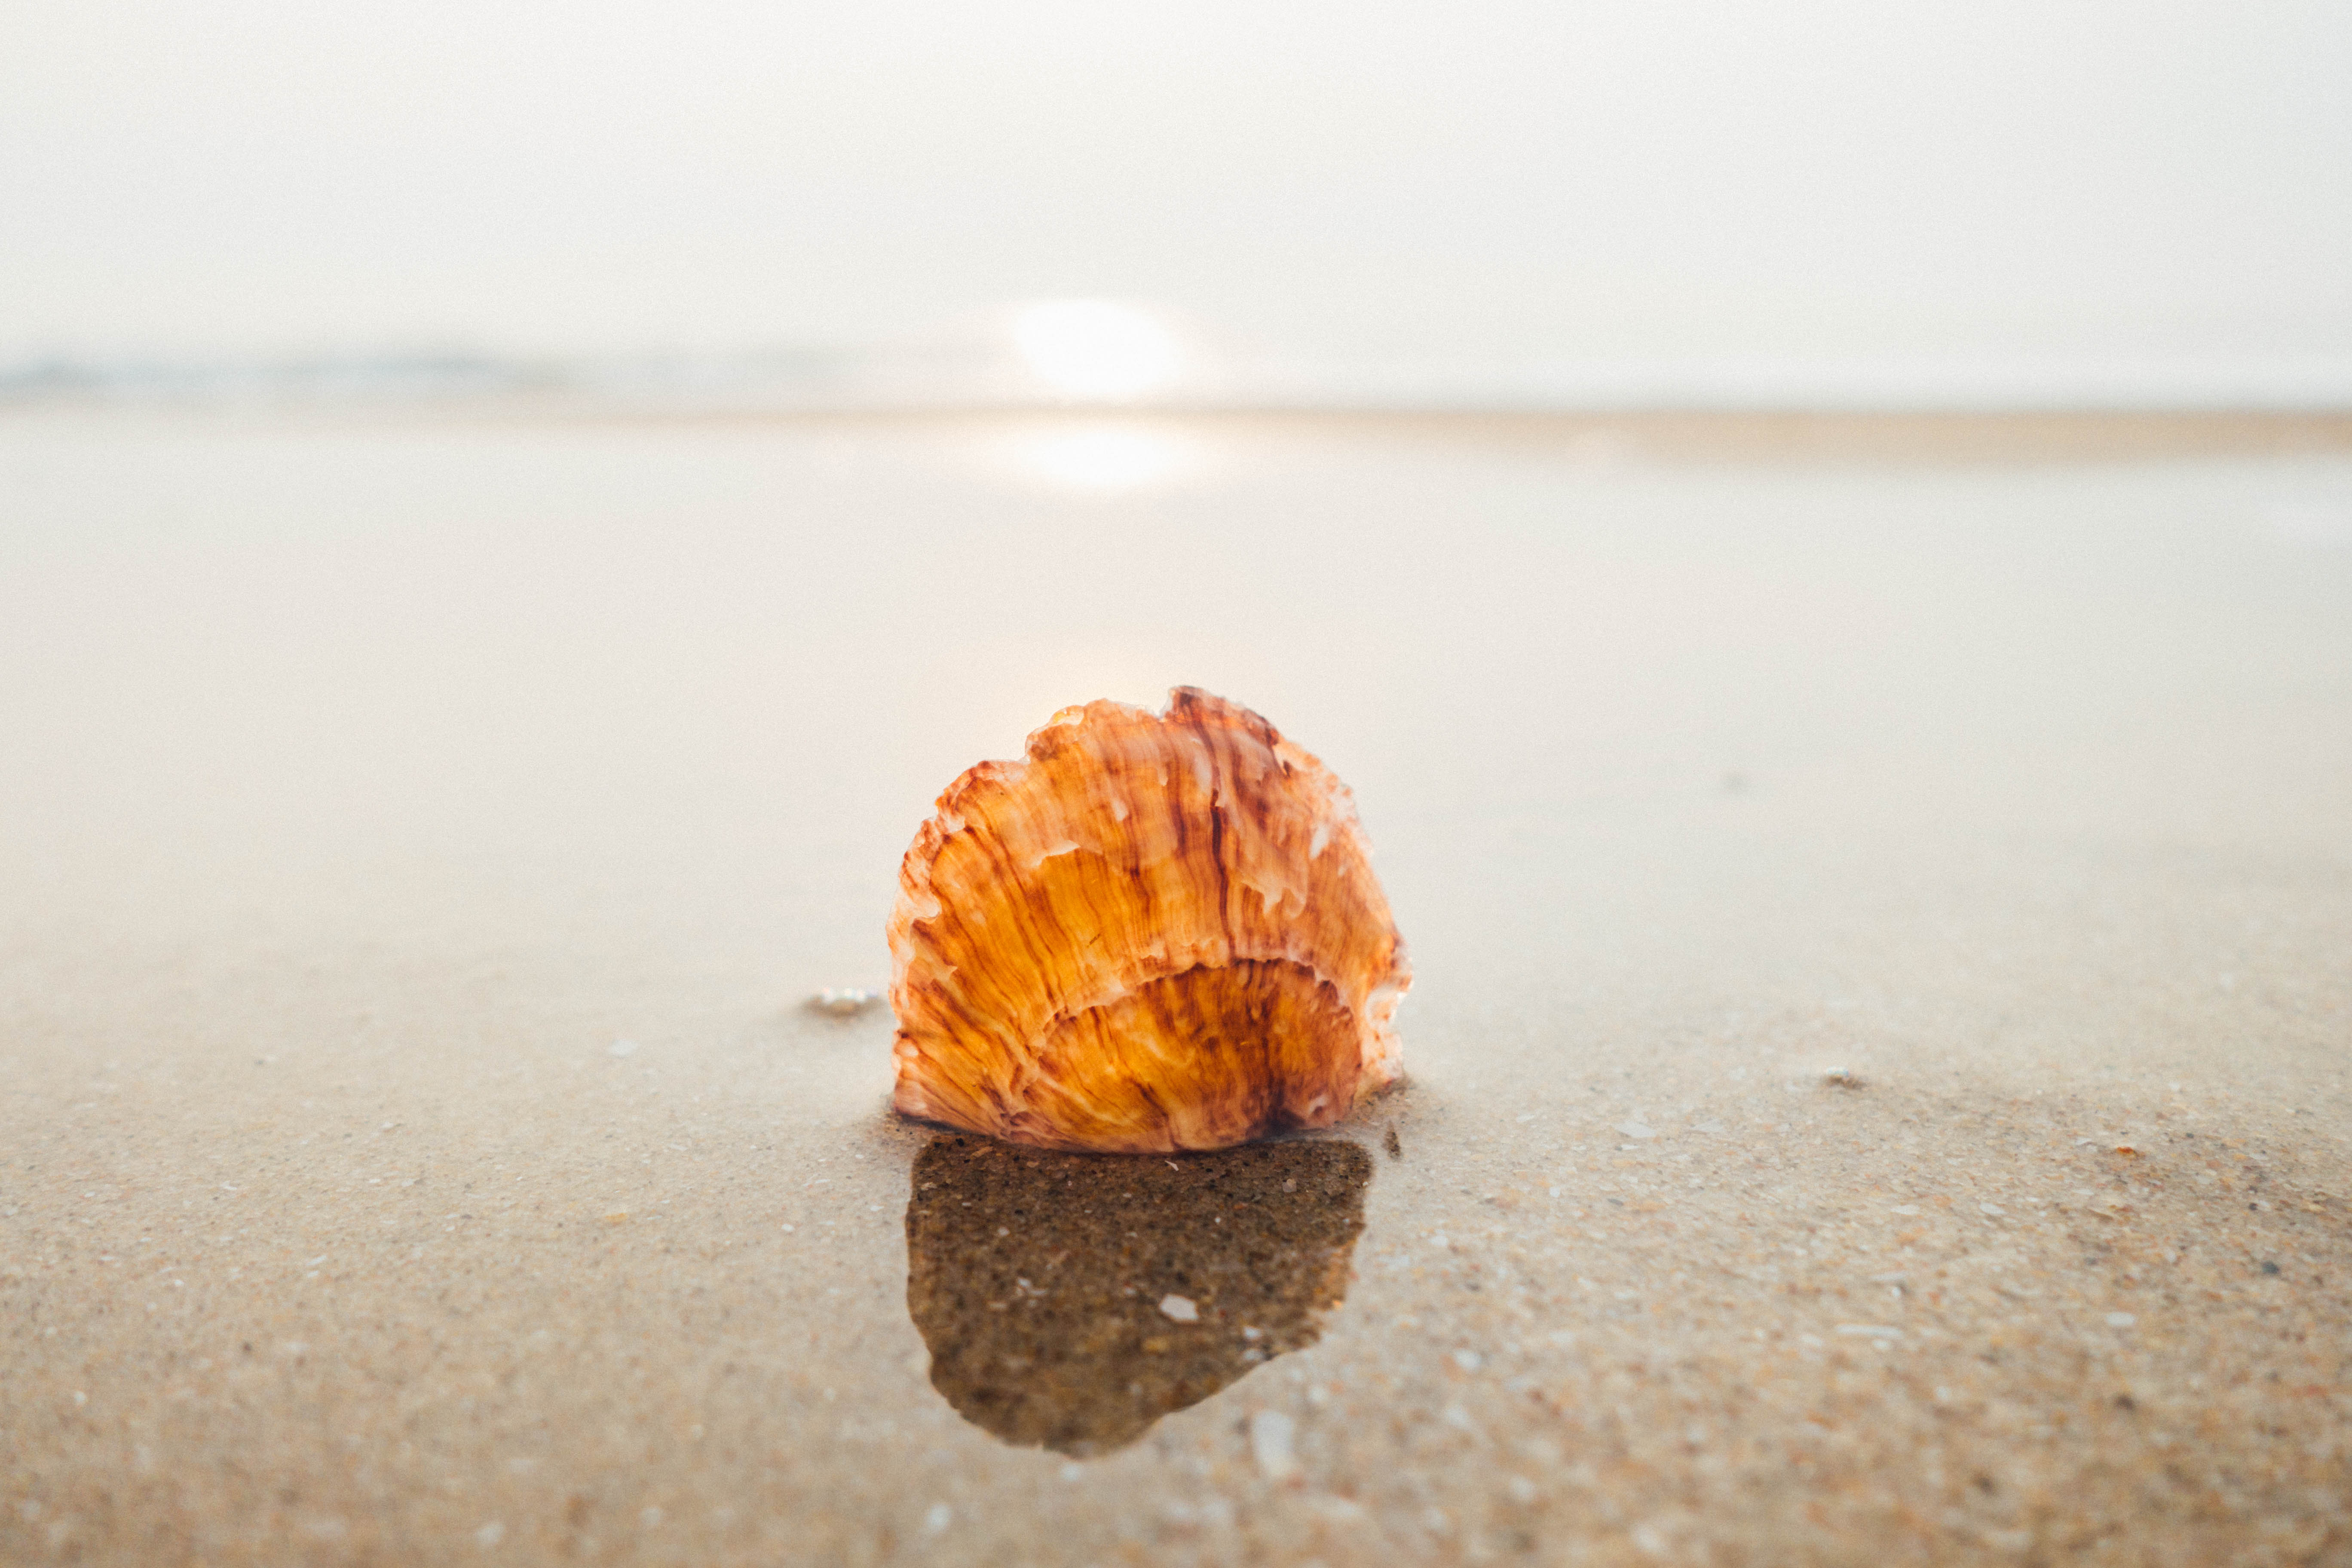
sea, morning, soft wave, shell, sand, beach, natural material, landscape, mineral, rock, conch